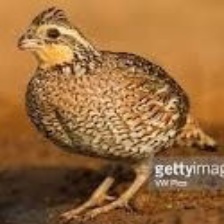
Species: MASKED BOBWHITE
Scientific name: COLINUS VIRGINIANUS RIDGWAYI
ImageNet parent category: quail